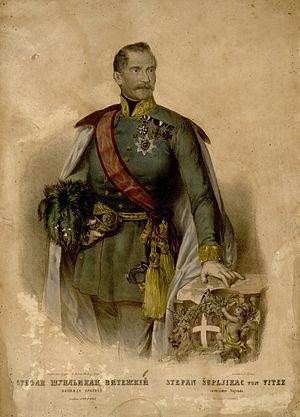
Anastas Jovanović, né à Vratsa en 1817 et mort le 1ᵉʳ novembre 1899, est un photographe et lithographe majeur serbe.